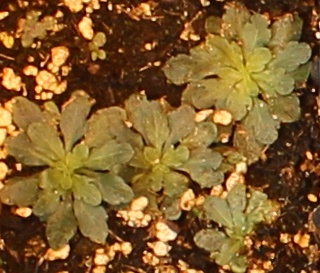
Label: Horseweed